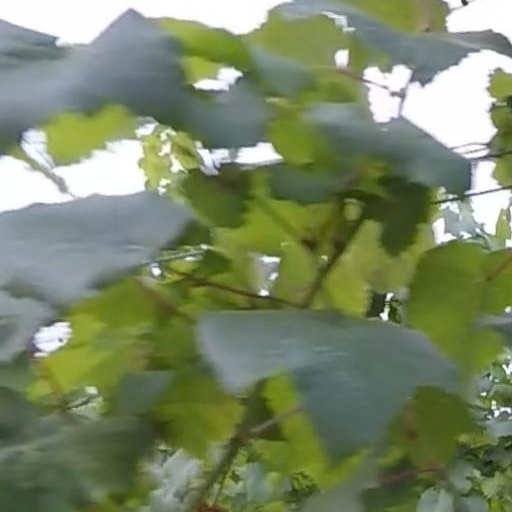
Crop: grape